Paulien van Dooremalen

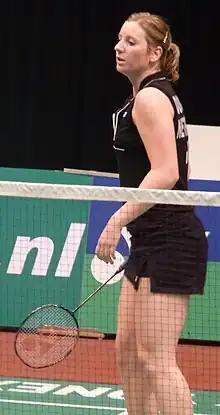

Paulien van Dooremalen (born 4 July 1985) is a Dutch former badminton player from Duinwijck and she also played for the Badminton Club Amersfoort. She currently resides in Arnhem and was a doubles specialist. She also featured in the Netherlands women's team that won the 2006 European Women's Team Championships, and also the silver medal at the world women's team championships, 2006 Uber Cup in Japan. She won the Dutch National Mixed doubles title in 2008 with Ruud Bosch. She also won the National Women's doubles twice in 2010 and 2011 with Lotte Jonathans.